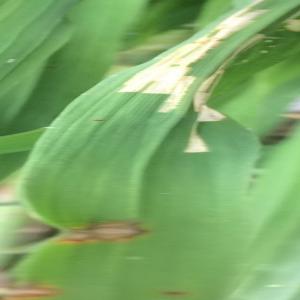
Disease: Blast